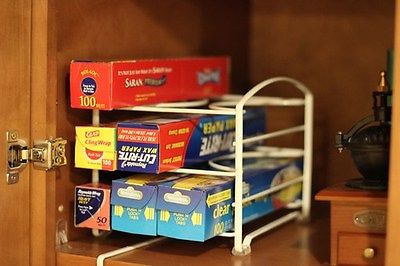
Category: cabinet